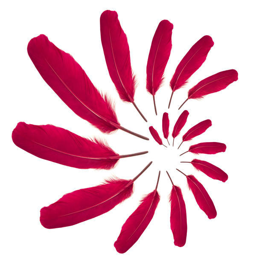
had my period weeks ago .